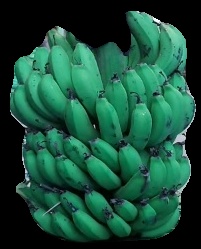
Variety: pachbale
Grade: grade2